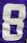
Number: 8